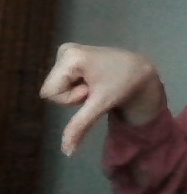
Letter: waw